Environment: real
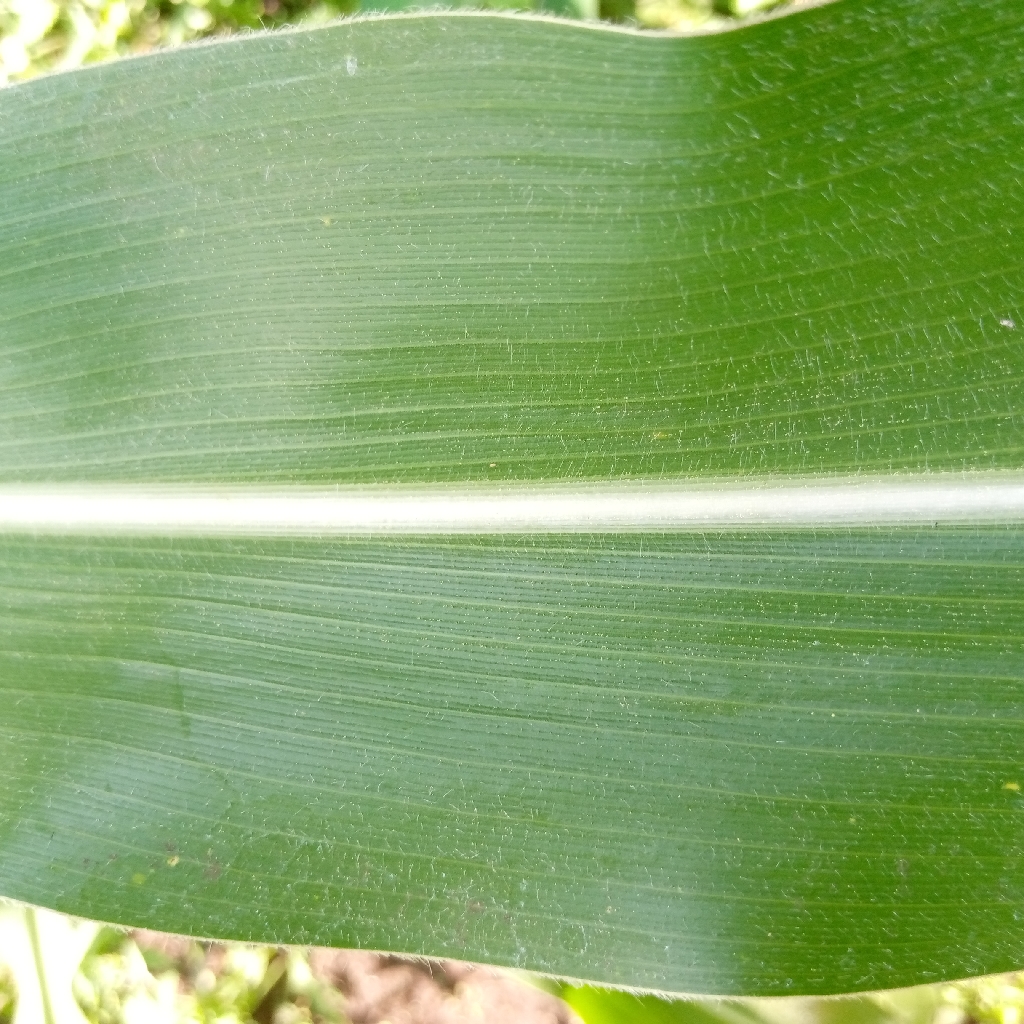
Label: healthy